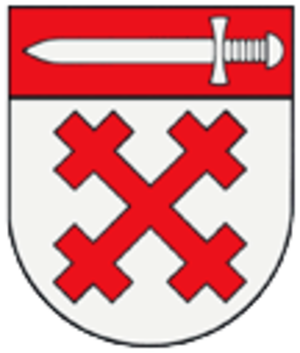
Lielvārde est une ville lettonne dans le Zemgale. Depuis 2009, elle fait partie du Lielvārdes novads et Lielvārdes pagasts dont elle est le centre administratif. Sa population était de 6 160 habitants en 2014.